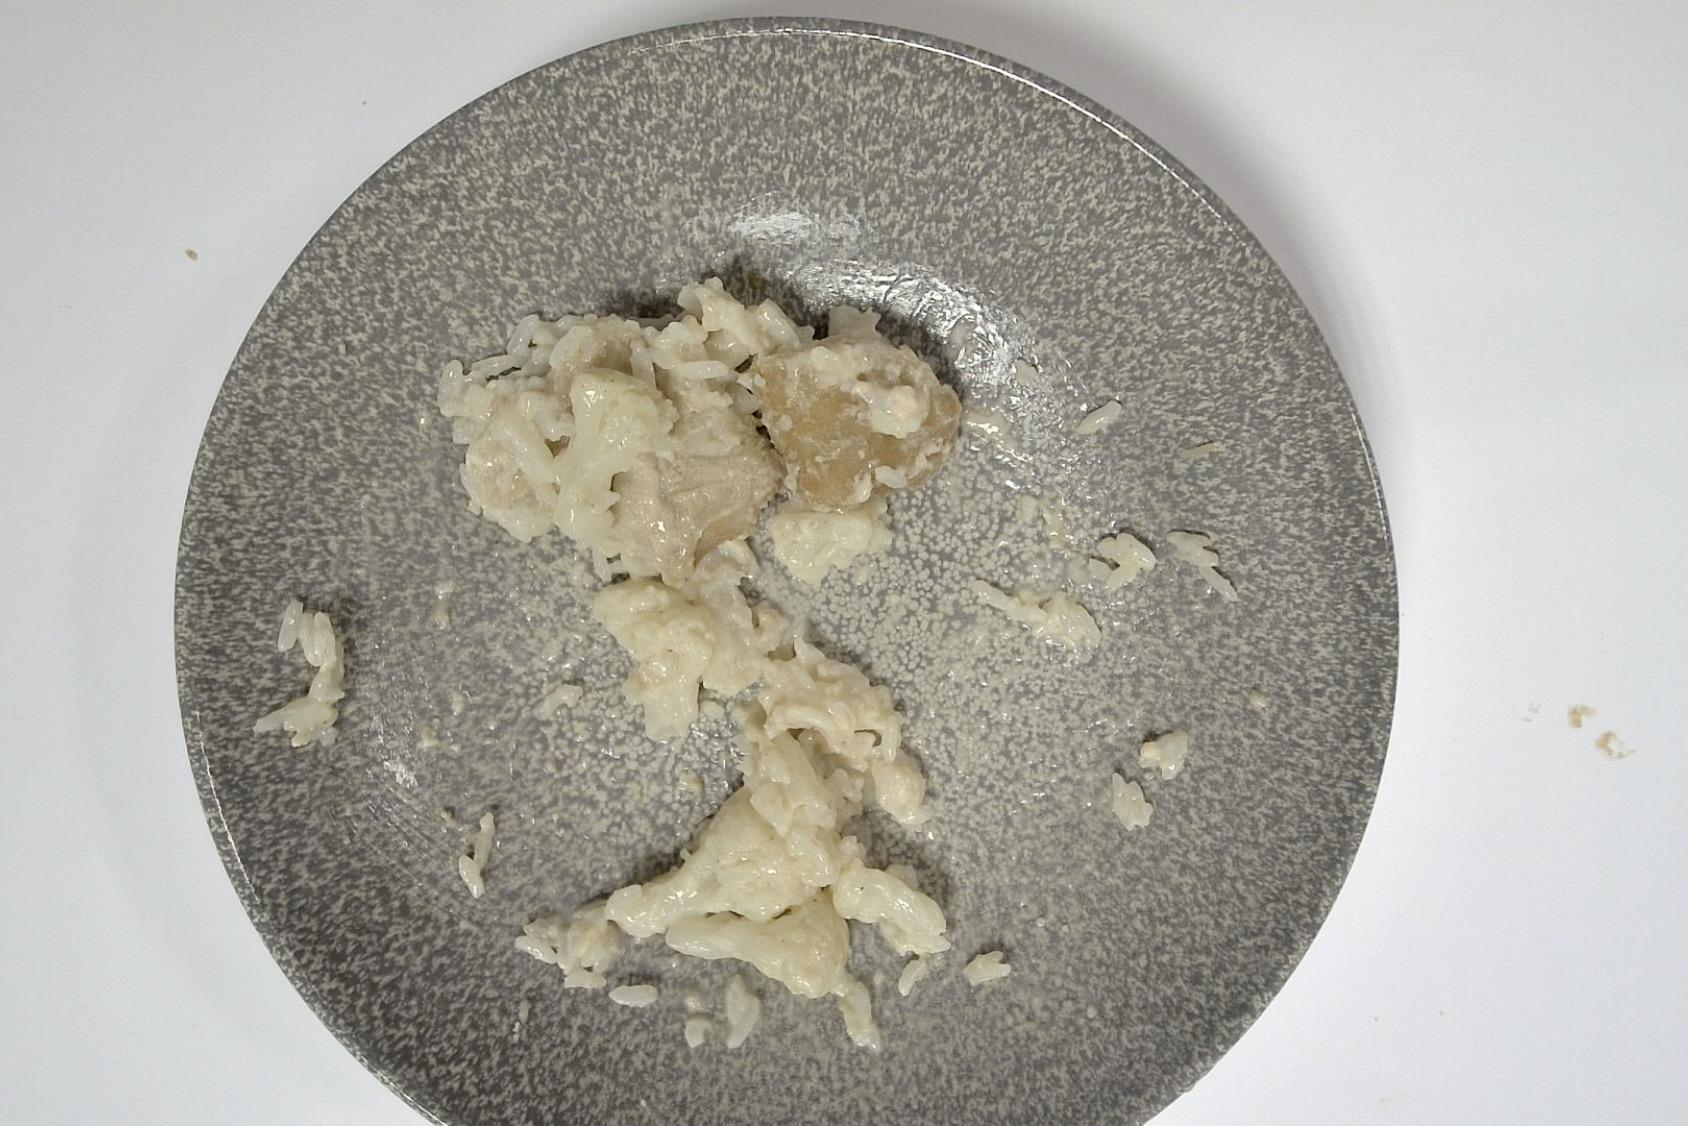
Gericht: Paniertes Fischfilet mit Blumenkohl , Reis , Helle Sauce
Portionsgröße: Normale Portion
Zutaten: Reis, Blumenkohl, Paniertes Fischfilet, Helle Sauce
Gewicht vorher: 315 g
Kalorien vorher: 307,850 kcal
Gewicht nachher: 185 g
Kalorien nachher: 180,801 kcal